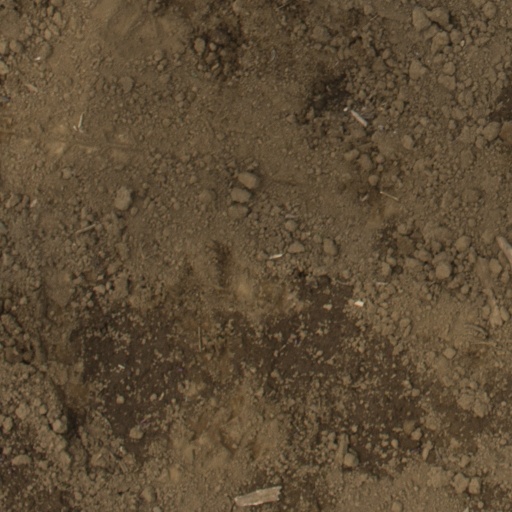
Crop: Jerusalem artichoke